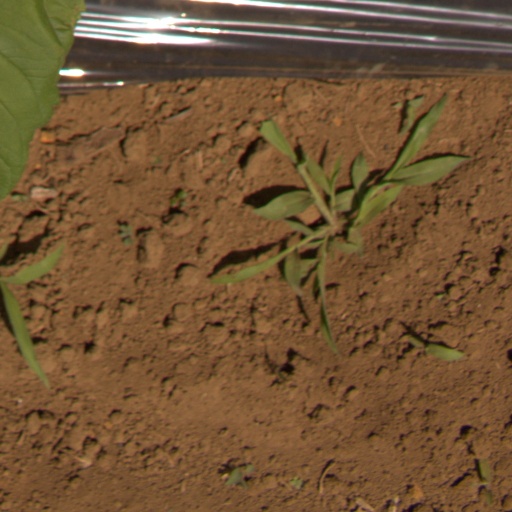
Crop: Jerusalem artichoke